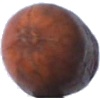
Label: Nut Pecan 1